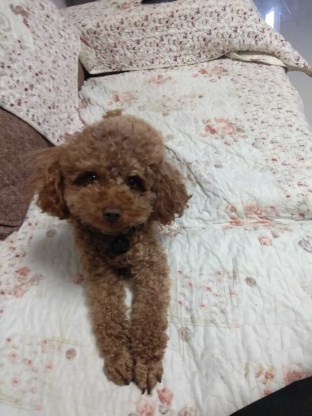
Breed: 7449-n000128-teddy